Frank Heywood Hodder

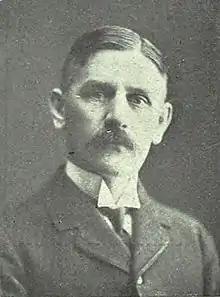
Frank Heywood Hodder, circa 1908

Frank Heywood Hodder (November 8, 1860, Aurora, Illinois - December 27, 1935) was an American historian and a professor first at Cornell University (1885-1890) and later at the University of Kansas.